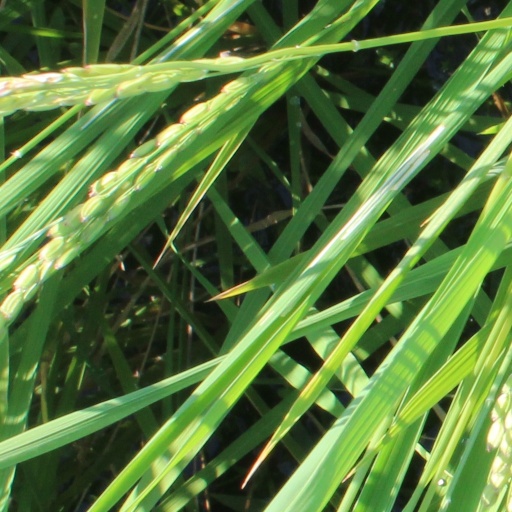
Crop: rice